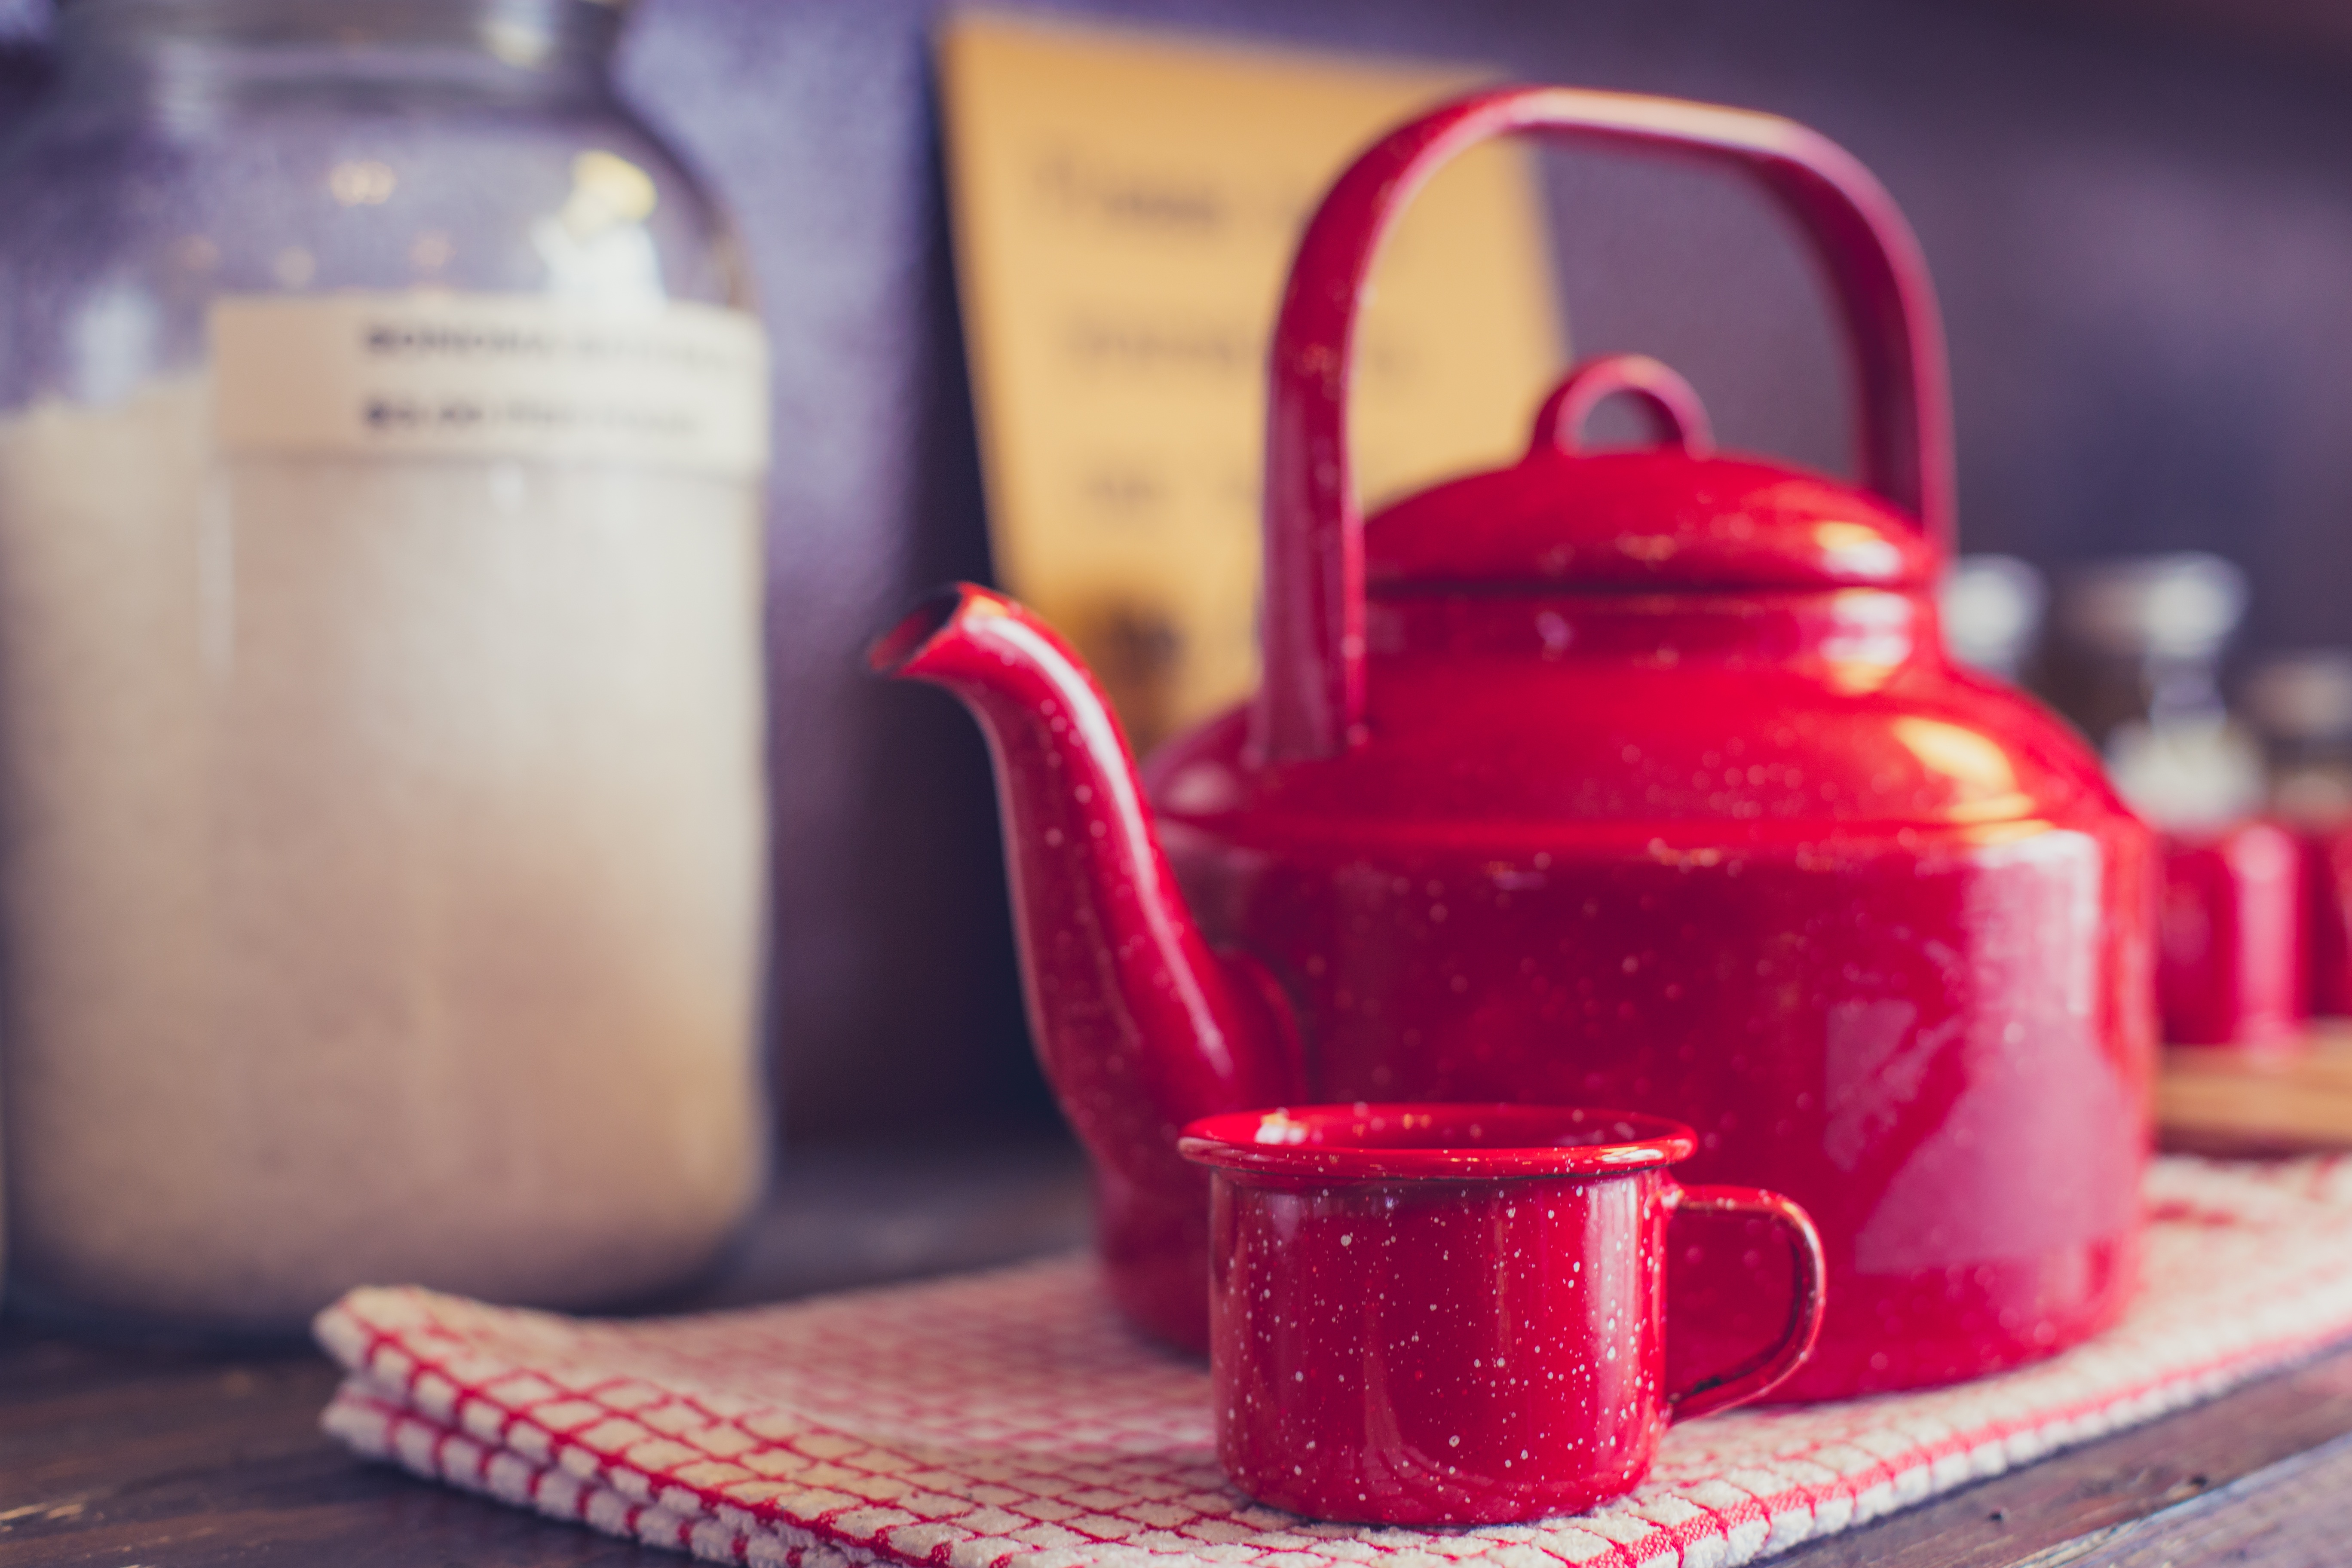
teapot, pot, cup, food, red, produce, kettle, kitchen, drink, pink, lighting, flavor